Izatha hudsoni

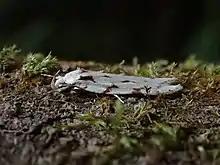

This species was designated by John S. Dugdale in 1988. The species encapsulates the moth discussed by Edward Meyrick in 1916 and George Hudson in 1928 but not the species discussed by Arthur Gardiner Butler in 1879. The holotype specimen is held at the New Zealand Arthropod Collection.